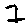
Label: 7